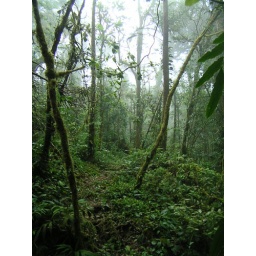
The cloud forest near Zapotal